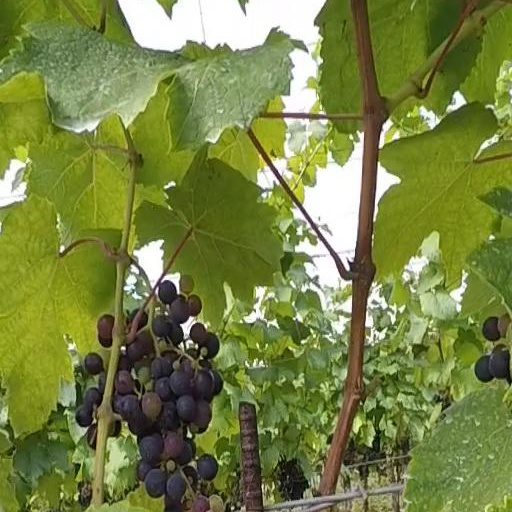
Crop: grape